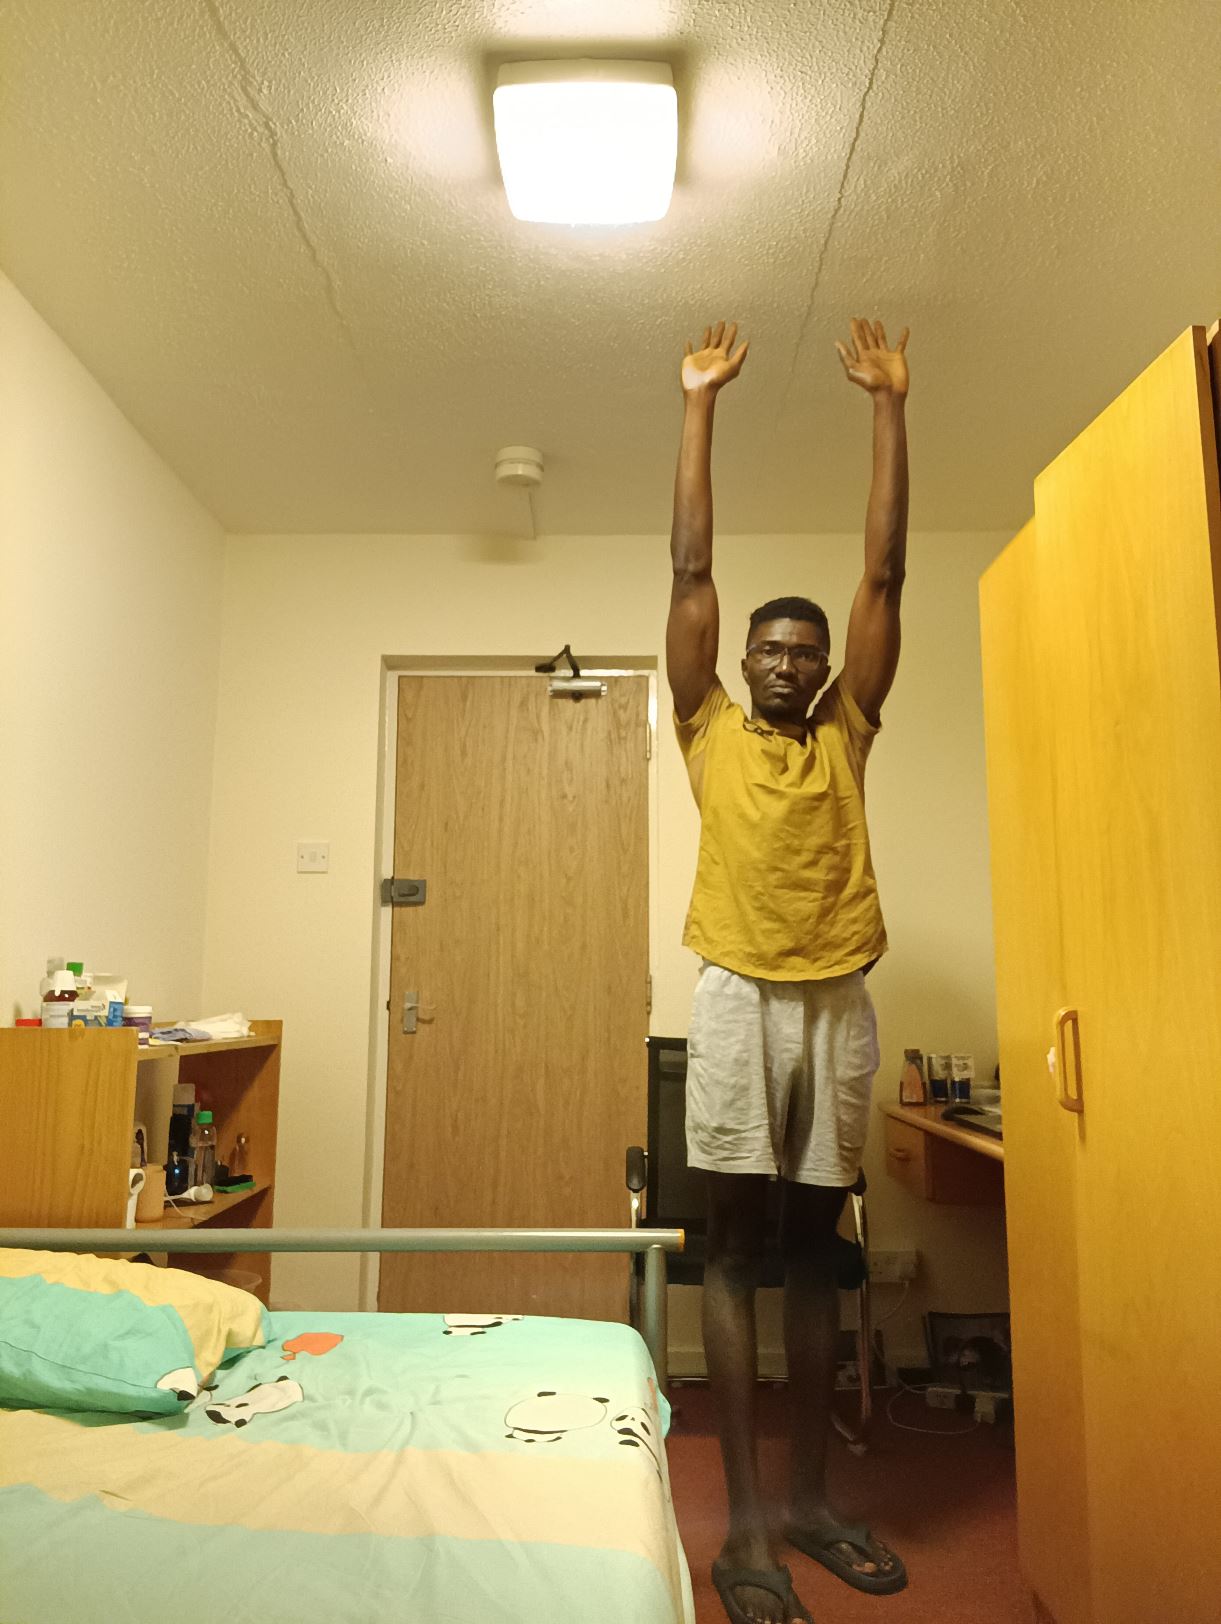
Posture: stand